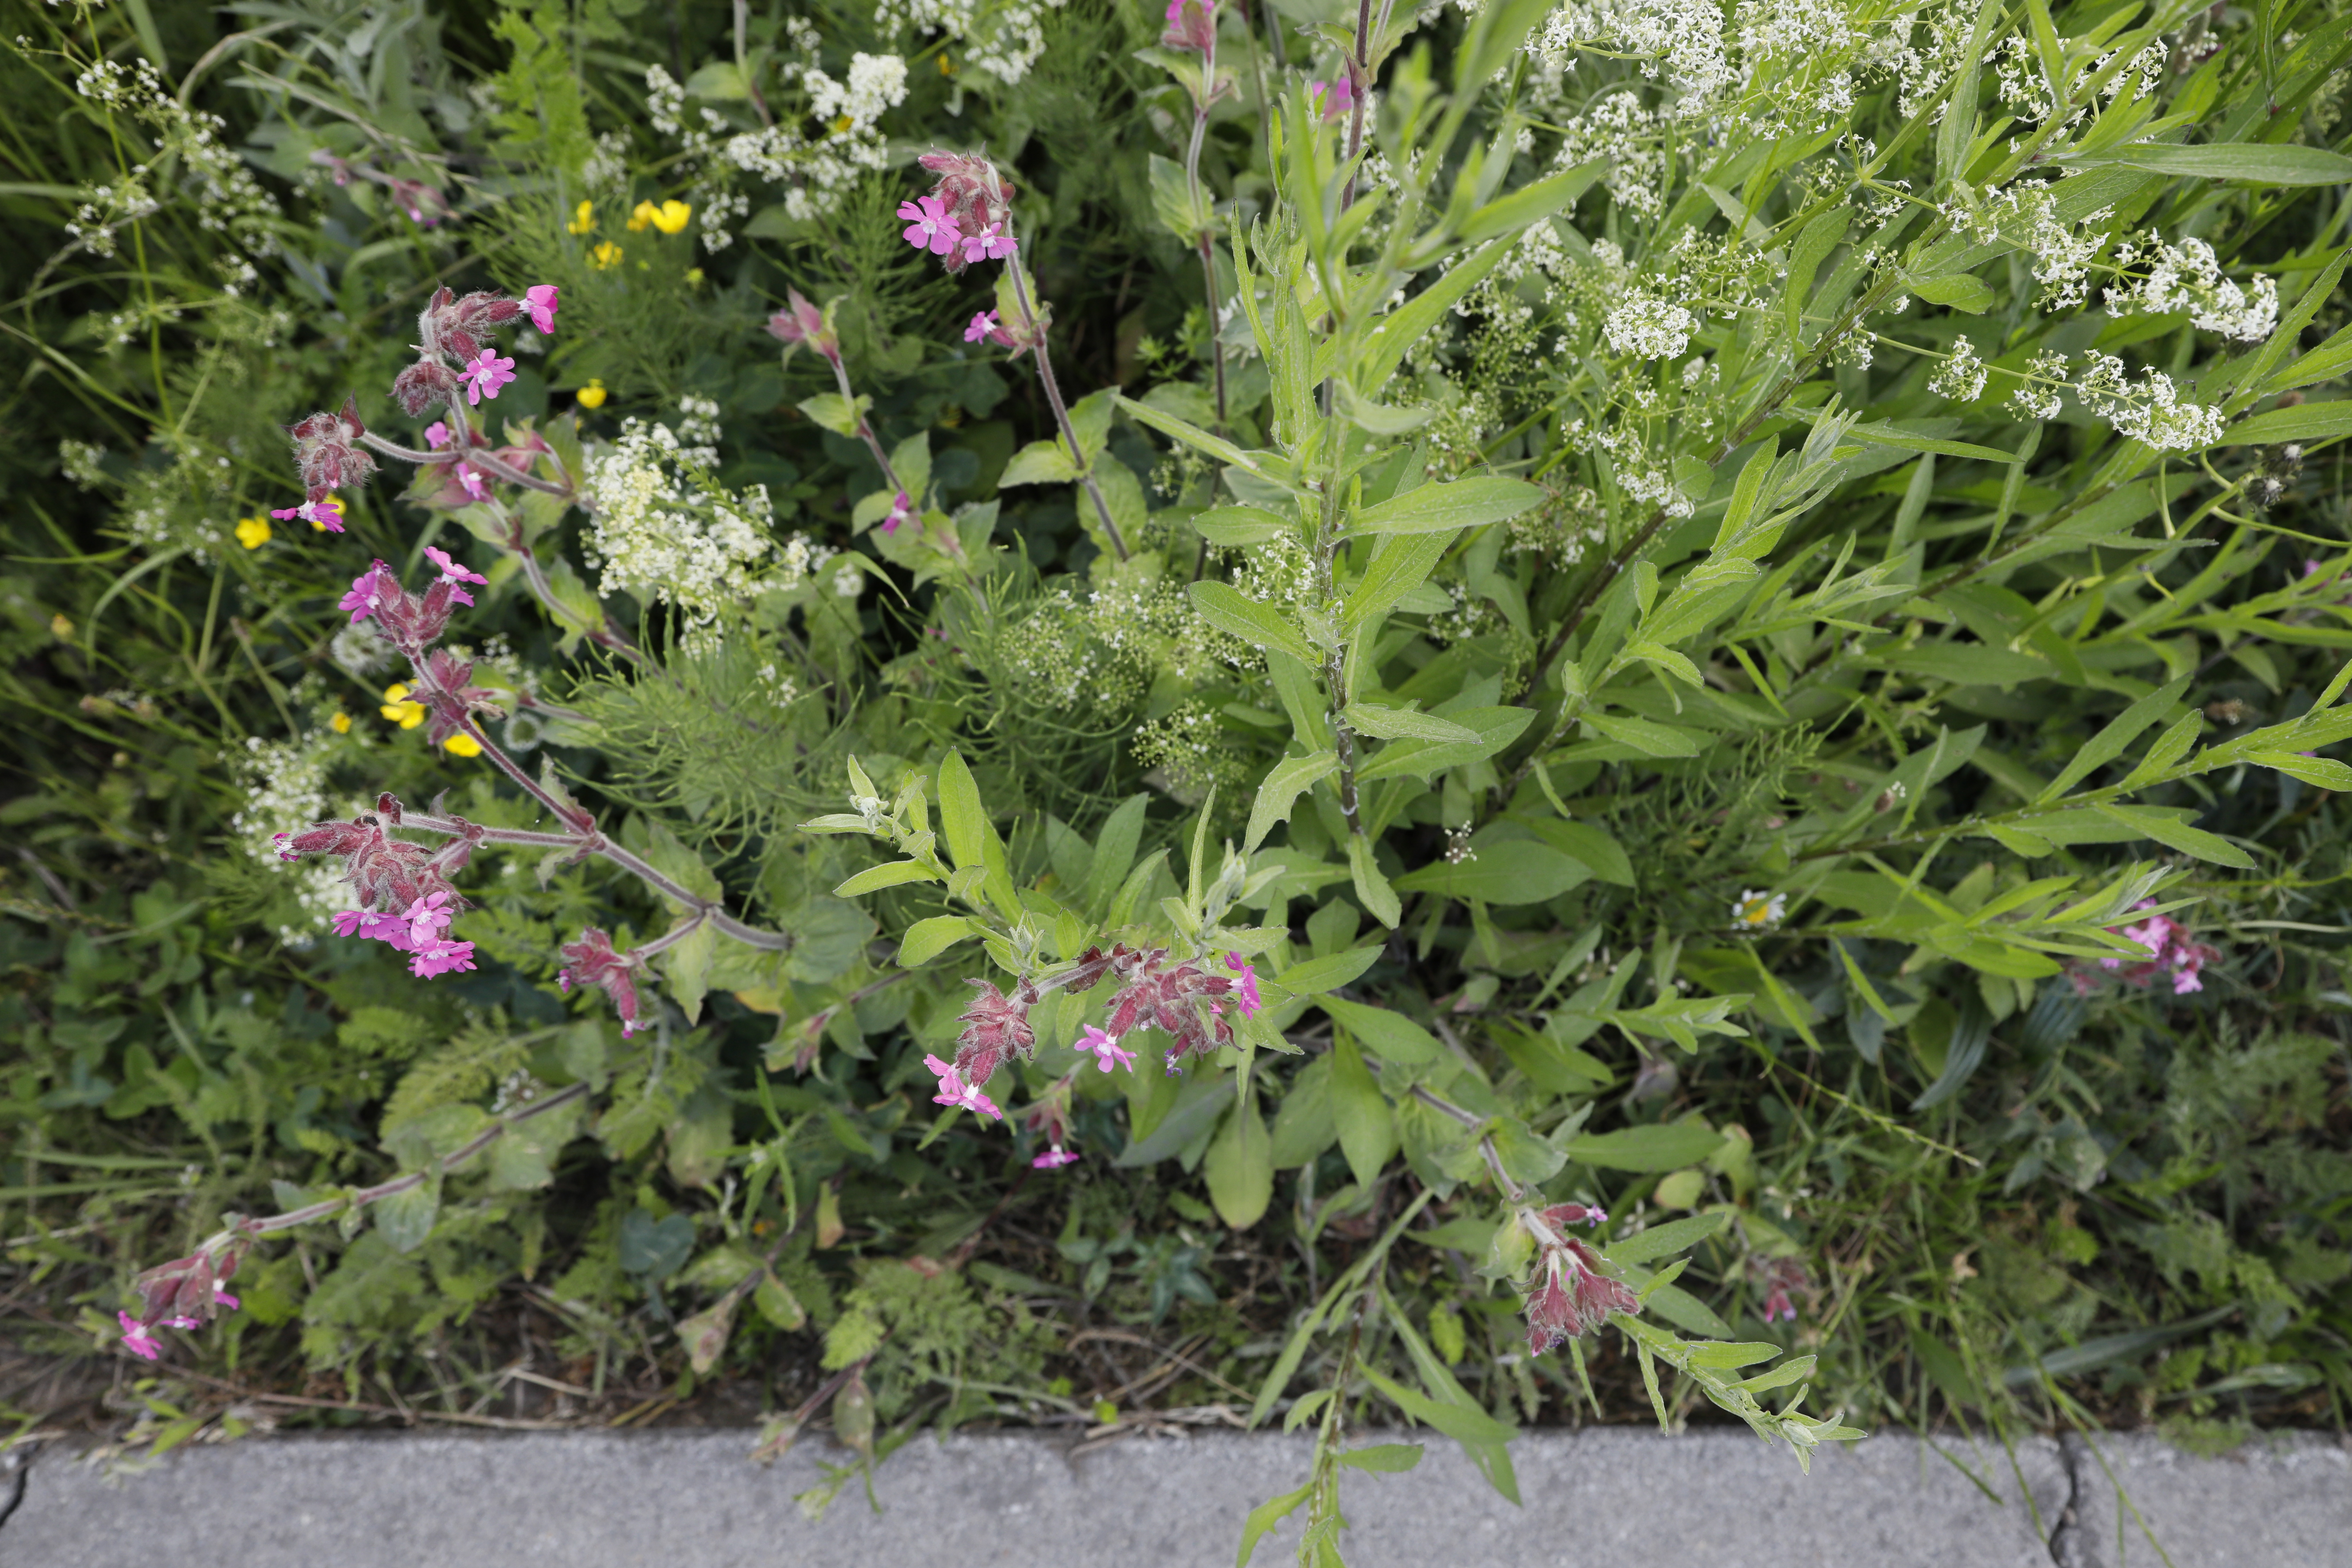
Plant species: Silene dioica